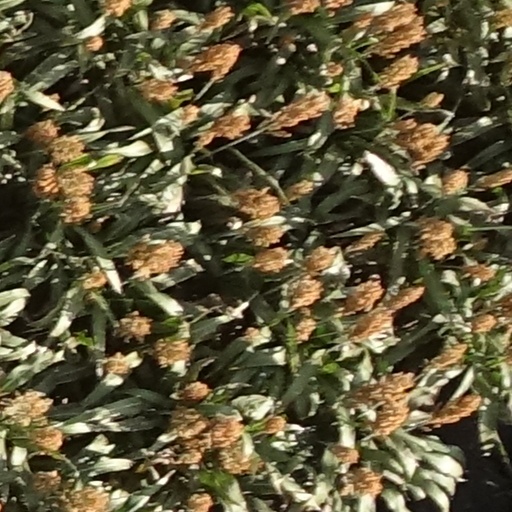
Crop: sorghum